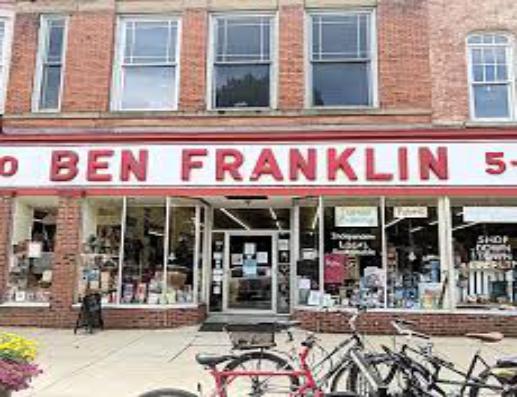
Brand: Ben Franklin Stores
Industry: Necessities